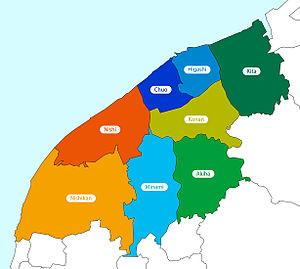
Niigata est le chef-lieu et la ville la plus peuplée de la préfecture de Niigata, au Japon.